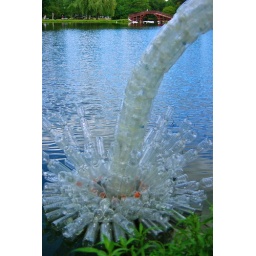
Art in the Park - Found Objects - Plastic water bottles